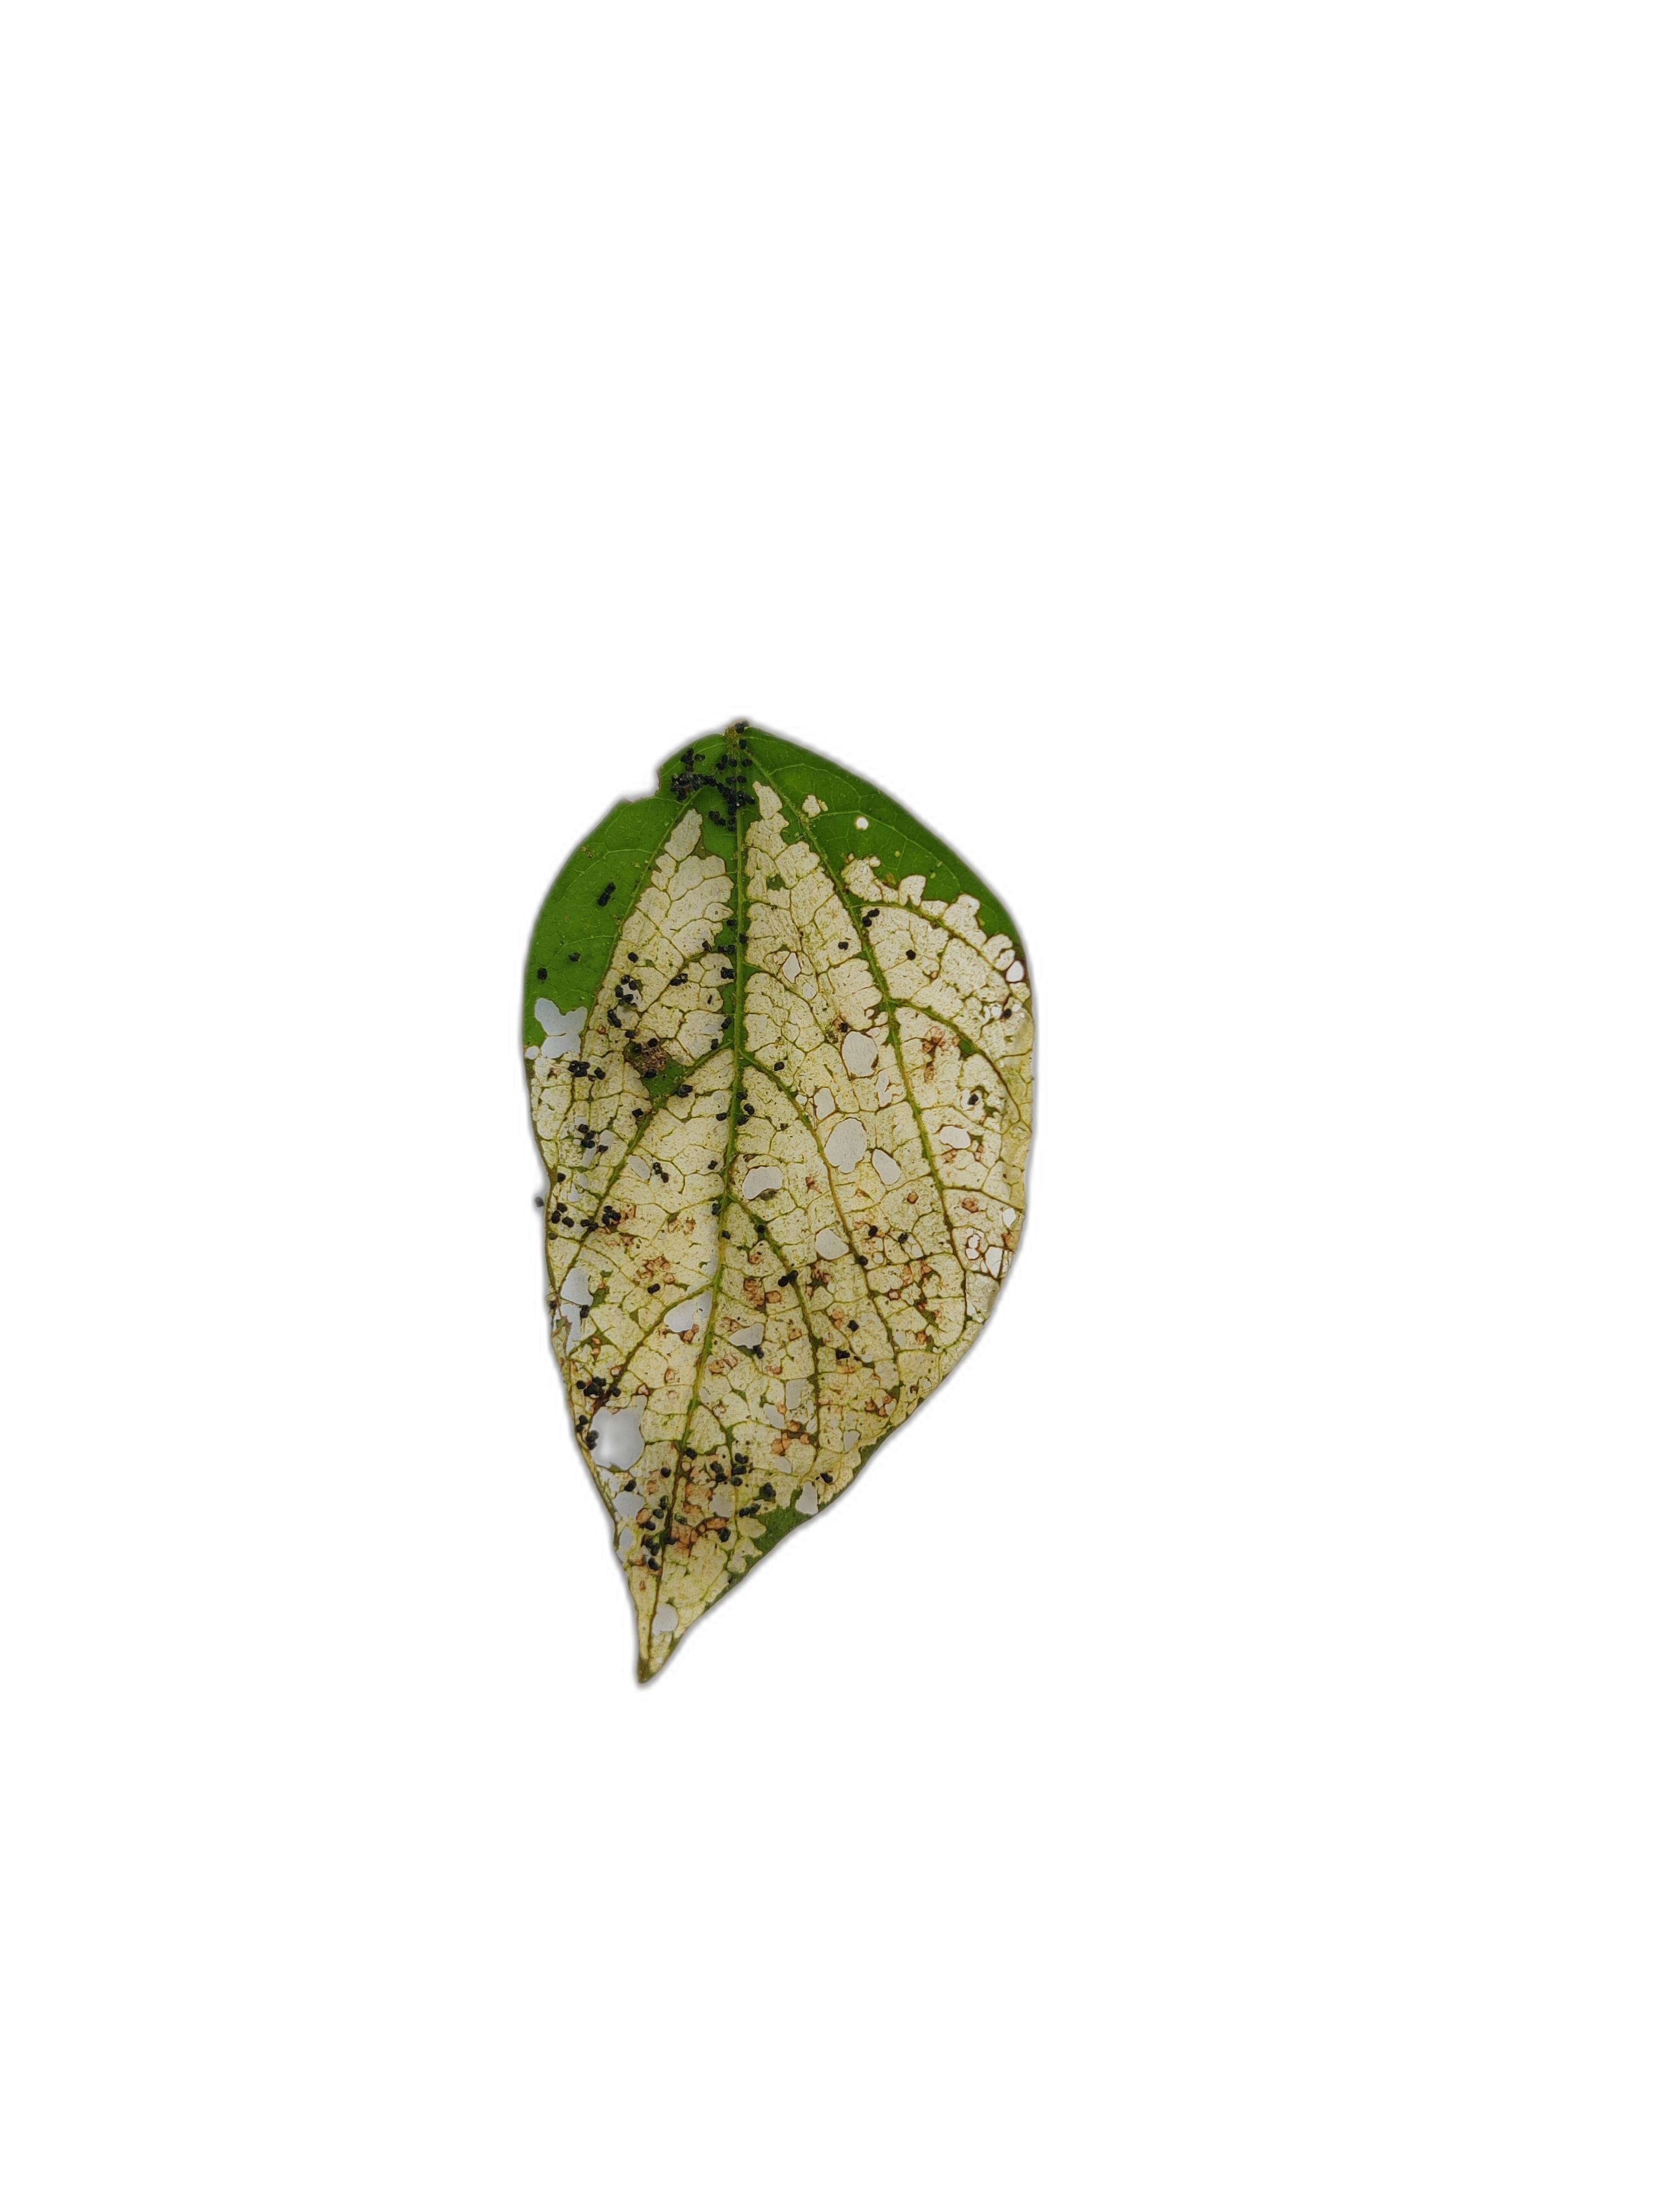
Label: Insect